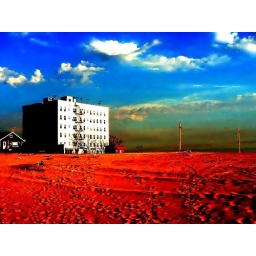
House in the red beach